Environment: real
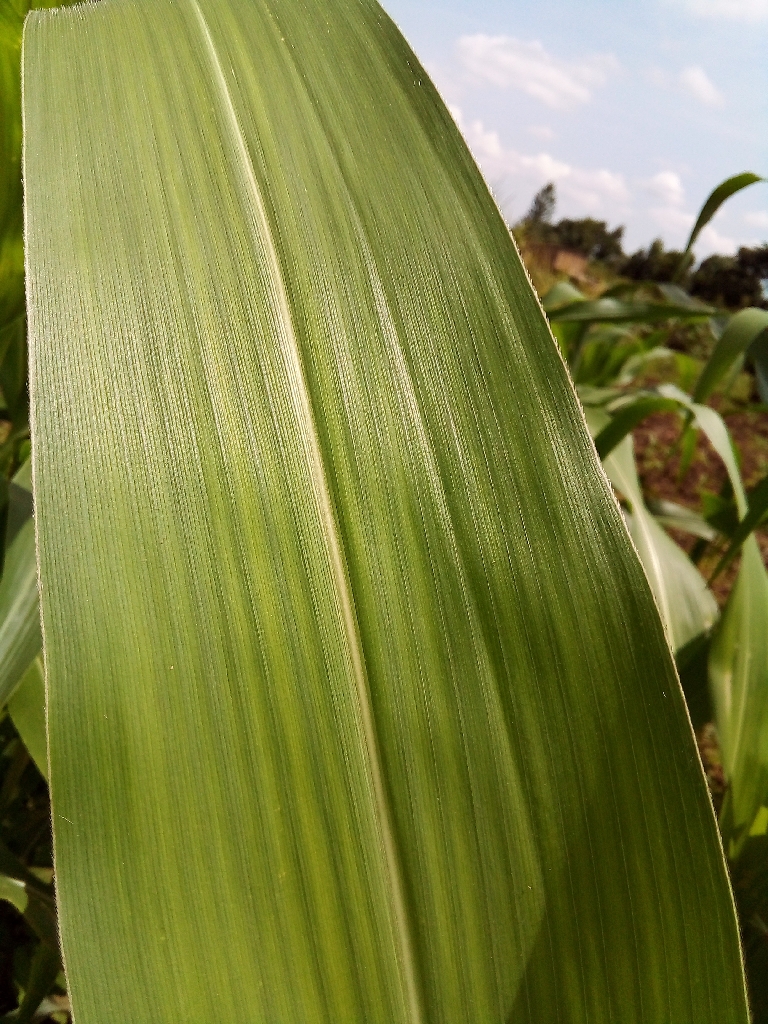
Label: healthy